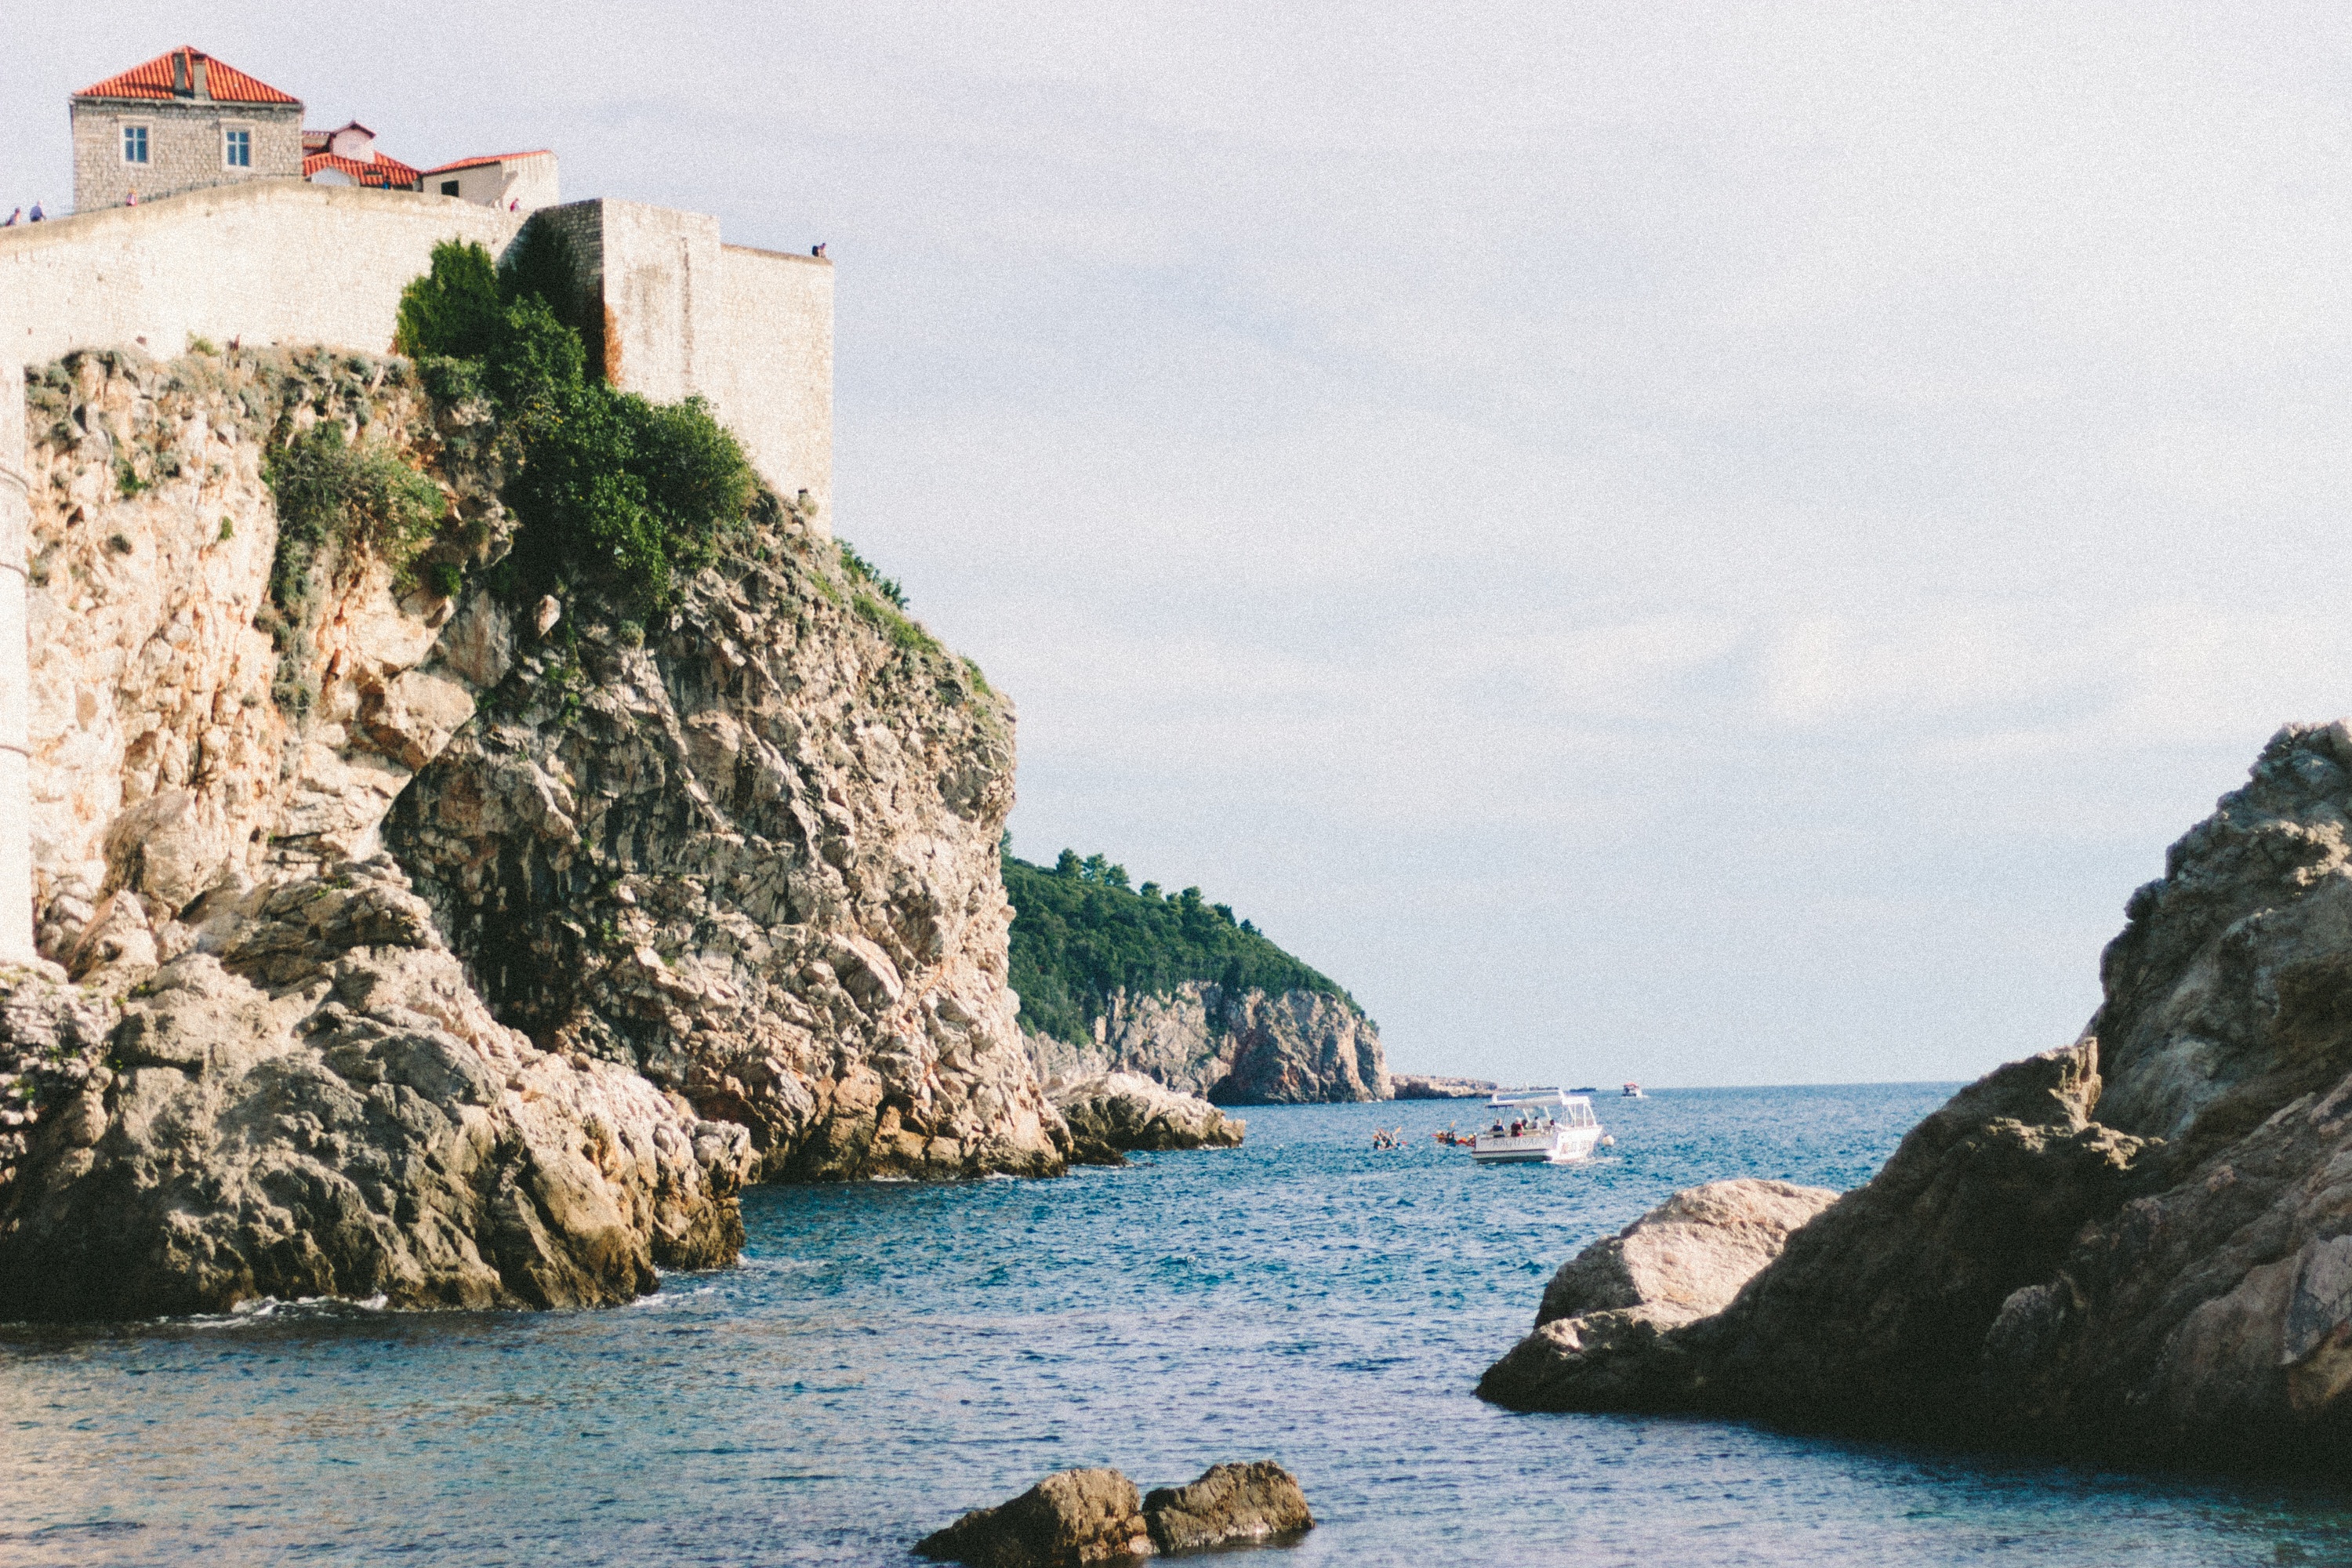
beach, sea, coast, rock, ocean, shore, cliff, cove, vehicle, tower, bay, island, stack, terrain, cape, islet, landform, geographical feature